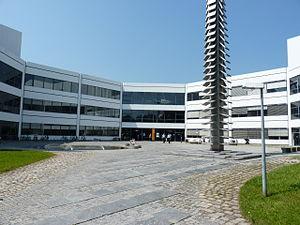
L'université de la Bundeswehr à Munich est une université militaire fédérale allemande situé à Munich, qui forme principalement les officiers et les élèves-officier de l'armée allemande. L'université offre 30 filières d'études d'ingénierie ainsi que des différentes sciences économiques et sociales. Aujourd'hui il y a aussi environ 200 étudiants civils et internationaux dans l'université.